Dragon's Breath (dessert)

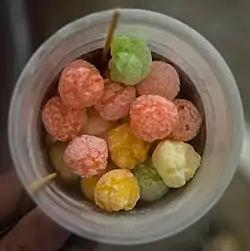
Dragon's Breath served in San Francisco

The dragon's Breath is a frozen dessert made from cereal dipped in liquid nitrogen. When placed in the eater's mouth, it produces vapors which comes out of the nose and mouth, giving the dessert its name.